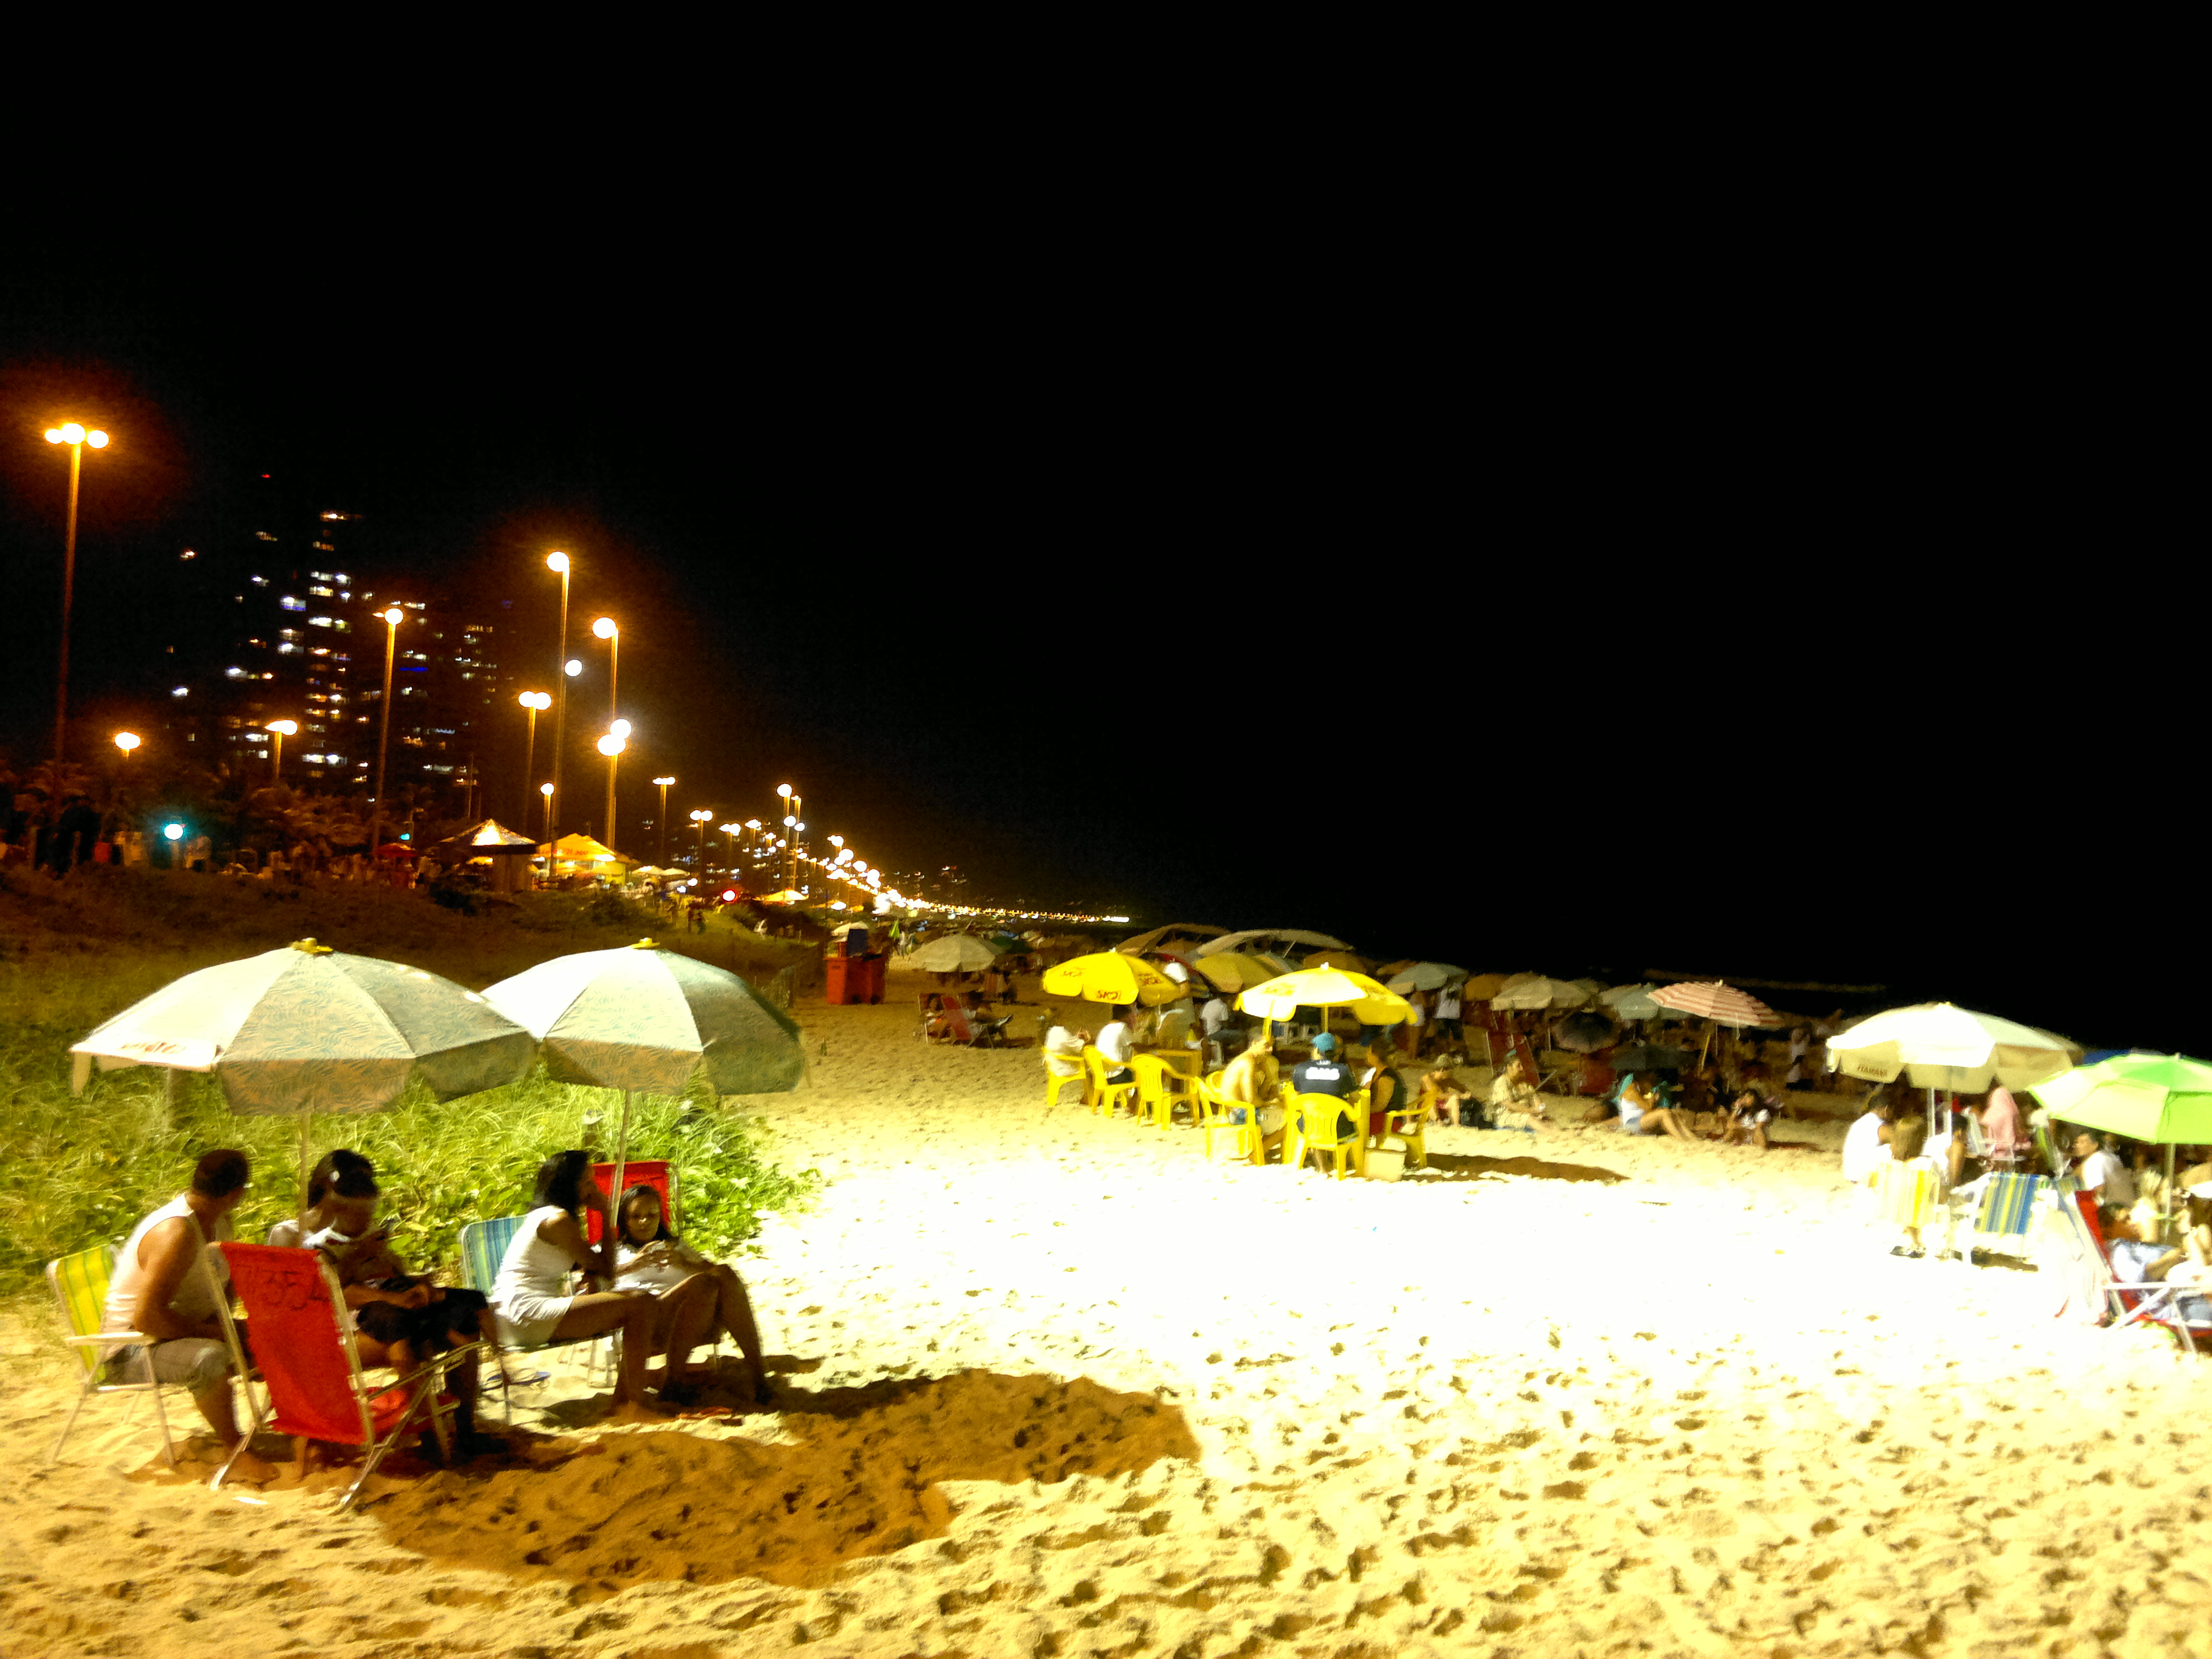
night, christmas decoration, cool image